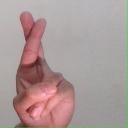
अक्षर: र